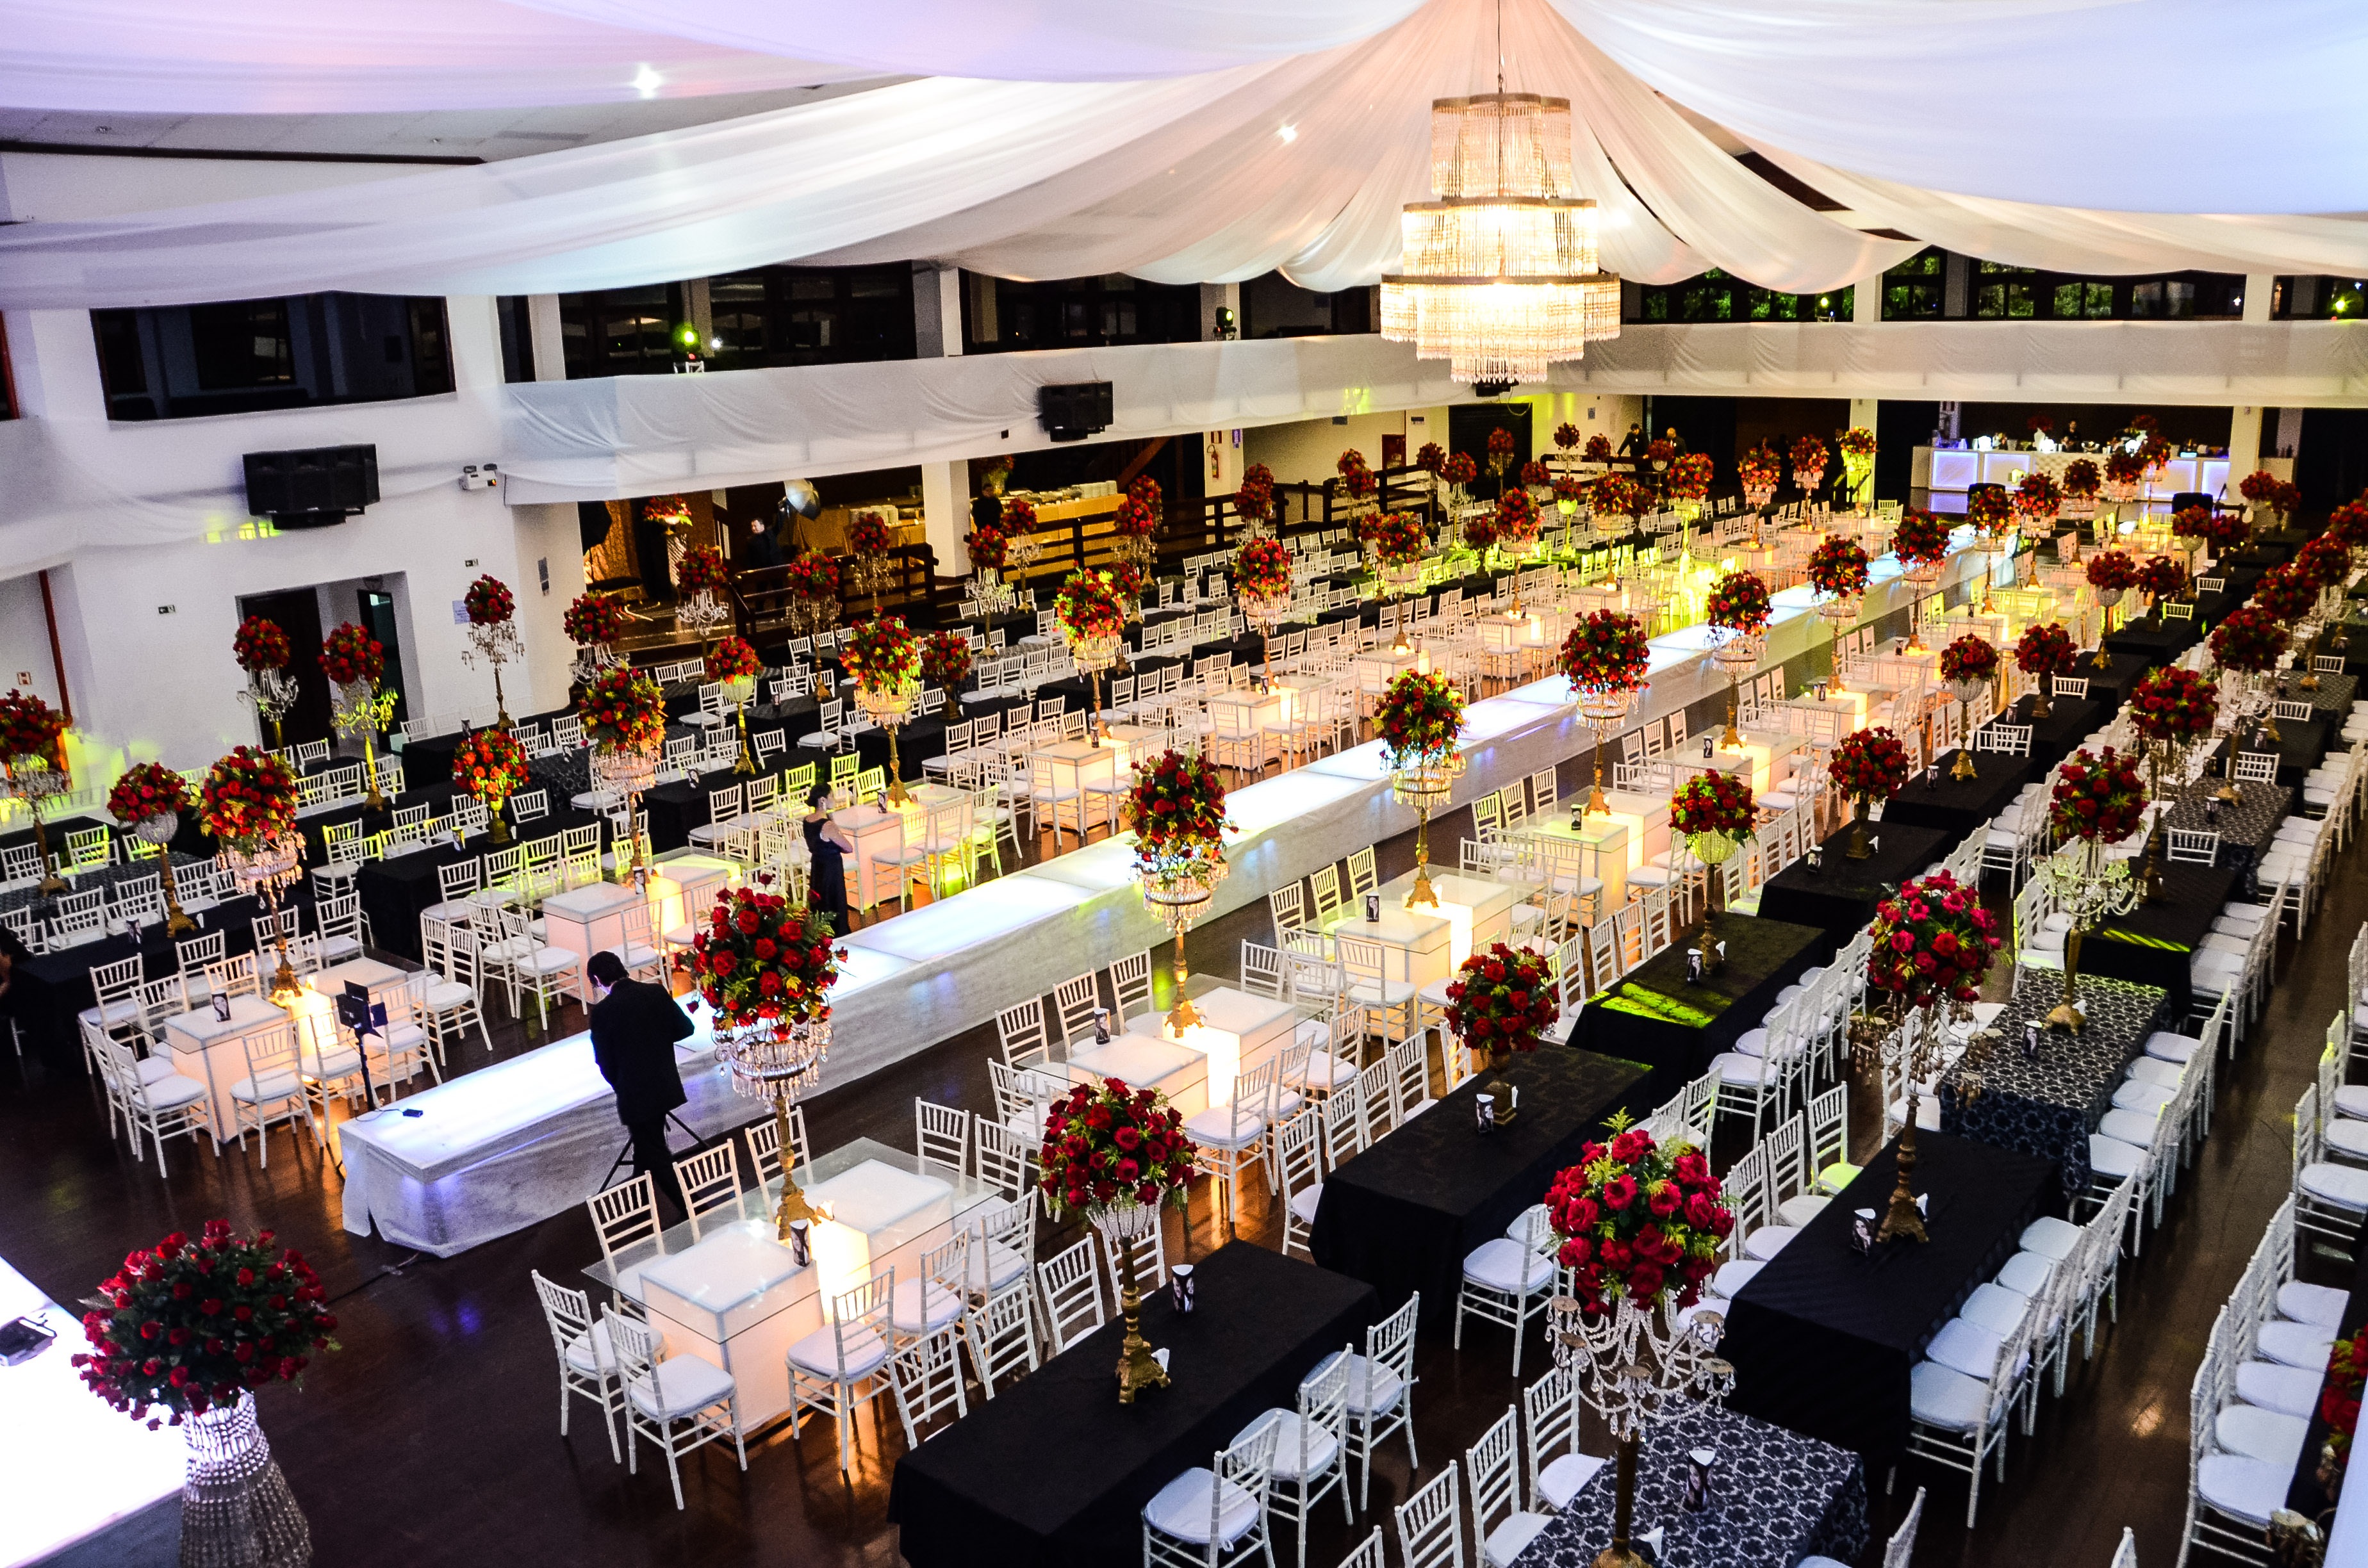
interior, meal, luggage, salon, banquet, floristry, prom, accommodations, function hall